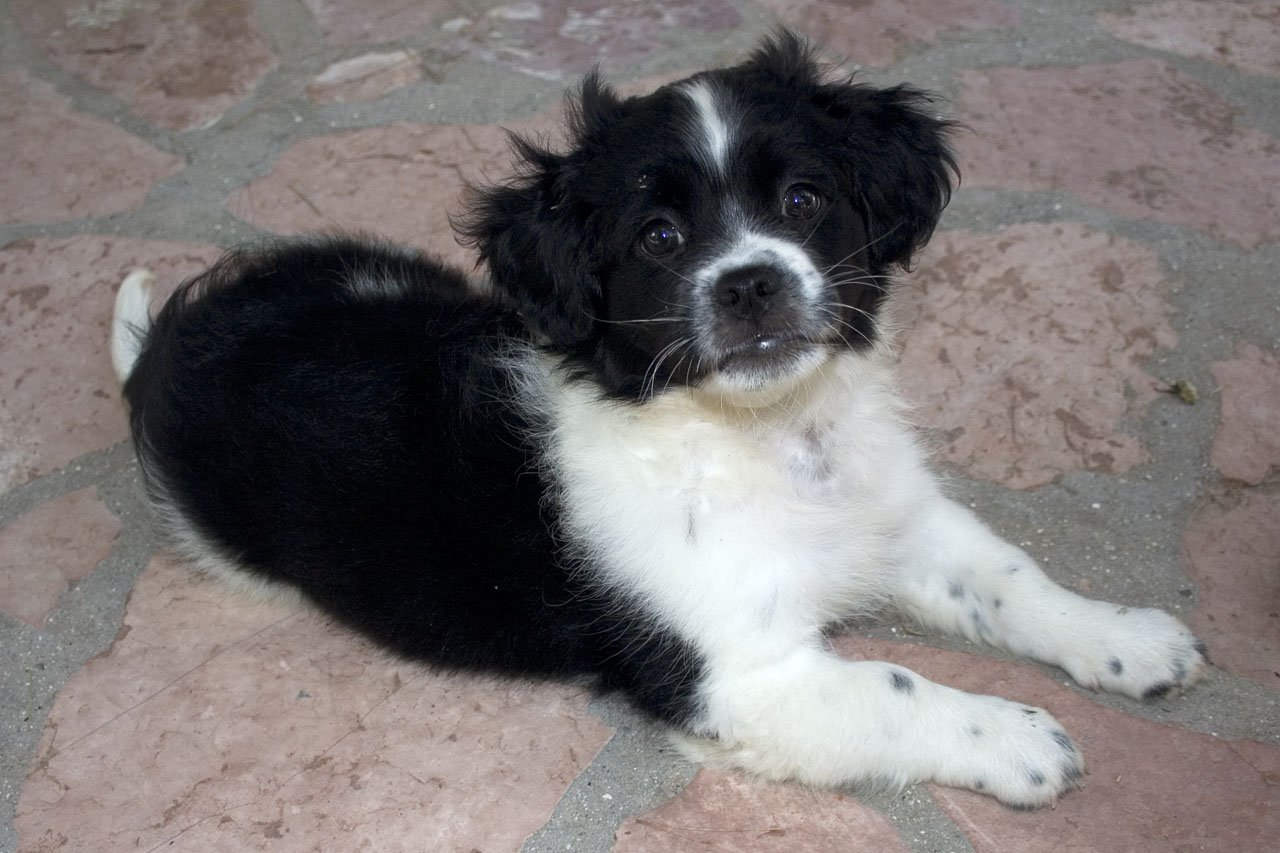
sweet, puppy, dog, cute, small, mammal, baby, spaniel, border collie, eyes, tiny, little, vertebrate, adorable, dog breed, charming, landseer, havanese, dog like mammal, carnivoran, dog breed group, dog crossbreeds, japanese chin